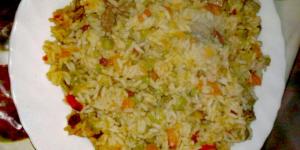
paella de carne y verduras